Friends (The Beach Boys album)

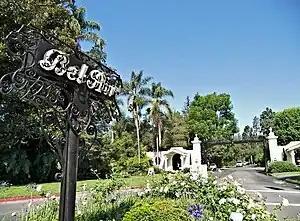
Bel Air, Los Angeles, where Brian Wilson resided in 1968

"Friends" was recorded primarily at the Beach Boys' private studio, located within Brian's Bel Air home, from late February to early April 1968. It was written, performed, or produced mainly by the Wilson brothers with what Stebbins terms "a strong assist" from Al Jardine. Jardine remembered how he still "felt that [Brian] had a lot to offer. ... We wrote [most of the "Friends" music] at his house right under that beautiful stained glass "Wild Honey" cover window." He added: "We'd get together in the morning. A lot of activity took place in the kitchen. ... We were in there as much as in the studio. God, we ate well."